VFA-27

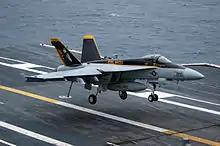
VFA-27 F/A-18E lands on USS "Kitty Hawk" in 2006

In the wake of the September 11 attacks, the squadron participated in Operation Enduring Freedom flying missions against the Al Qaeda infrastructure and Taliban forces in Afghanistan as well as protecting assets in Diego Garcia. When "Kitty Hawk" deployed to the Persian Gulf in support of Operation Iraqi Freedom, VFA-27 was soon heavily involved in combat. As part of Carrier Air Wing 5, VFA-27 attacked command, control and communications sites, surface-to-surface missile batteries and an air traffic control radar near Basrah. At the Al Faw peninsula long range artillery guns and 155mm howitzers near Az Zubayr were targeted. The squadron flew hundreds of close air support and strike sorties against Iraqi forces. VFA-27 completed their transition to the F/A-18E Super Hornet in October 2004 at NAS Lemoore.